Gekitotsu Yonku Battle

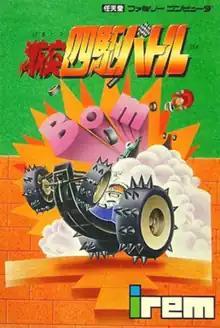

is a Japan-exclusive video game of the vehicular combat game genre released in 1989 by Irem for the Family Computer.